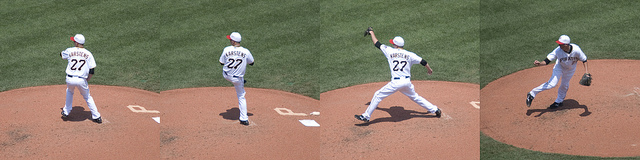
user: Given an image and a question. Answer the question in a short answer. Question: What is this baseball player doing? Short Answer:
assistant: pitch